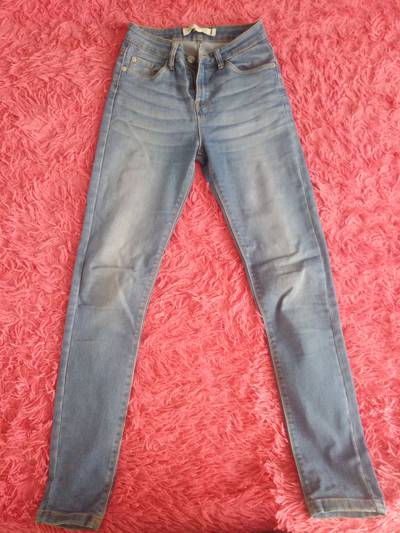
Waste category: clothes